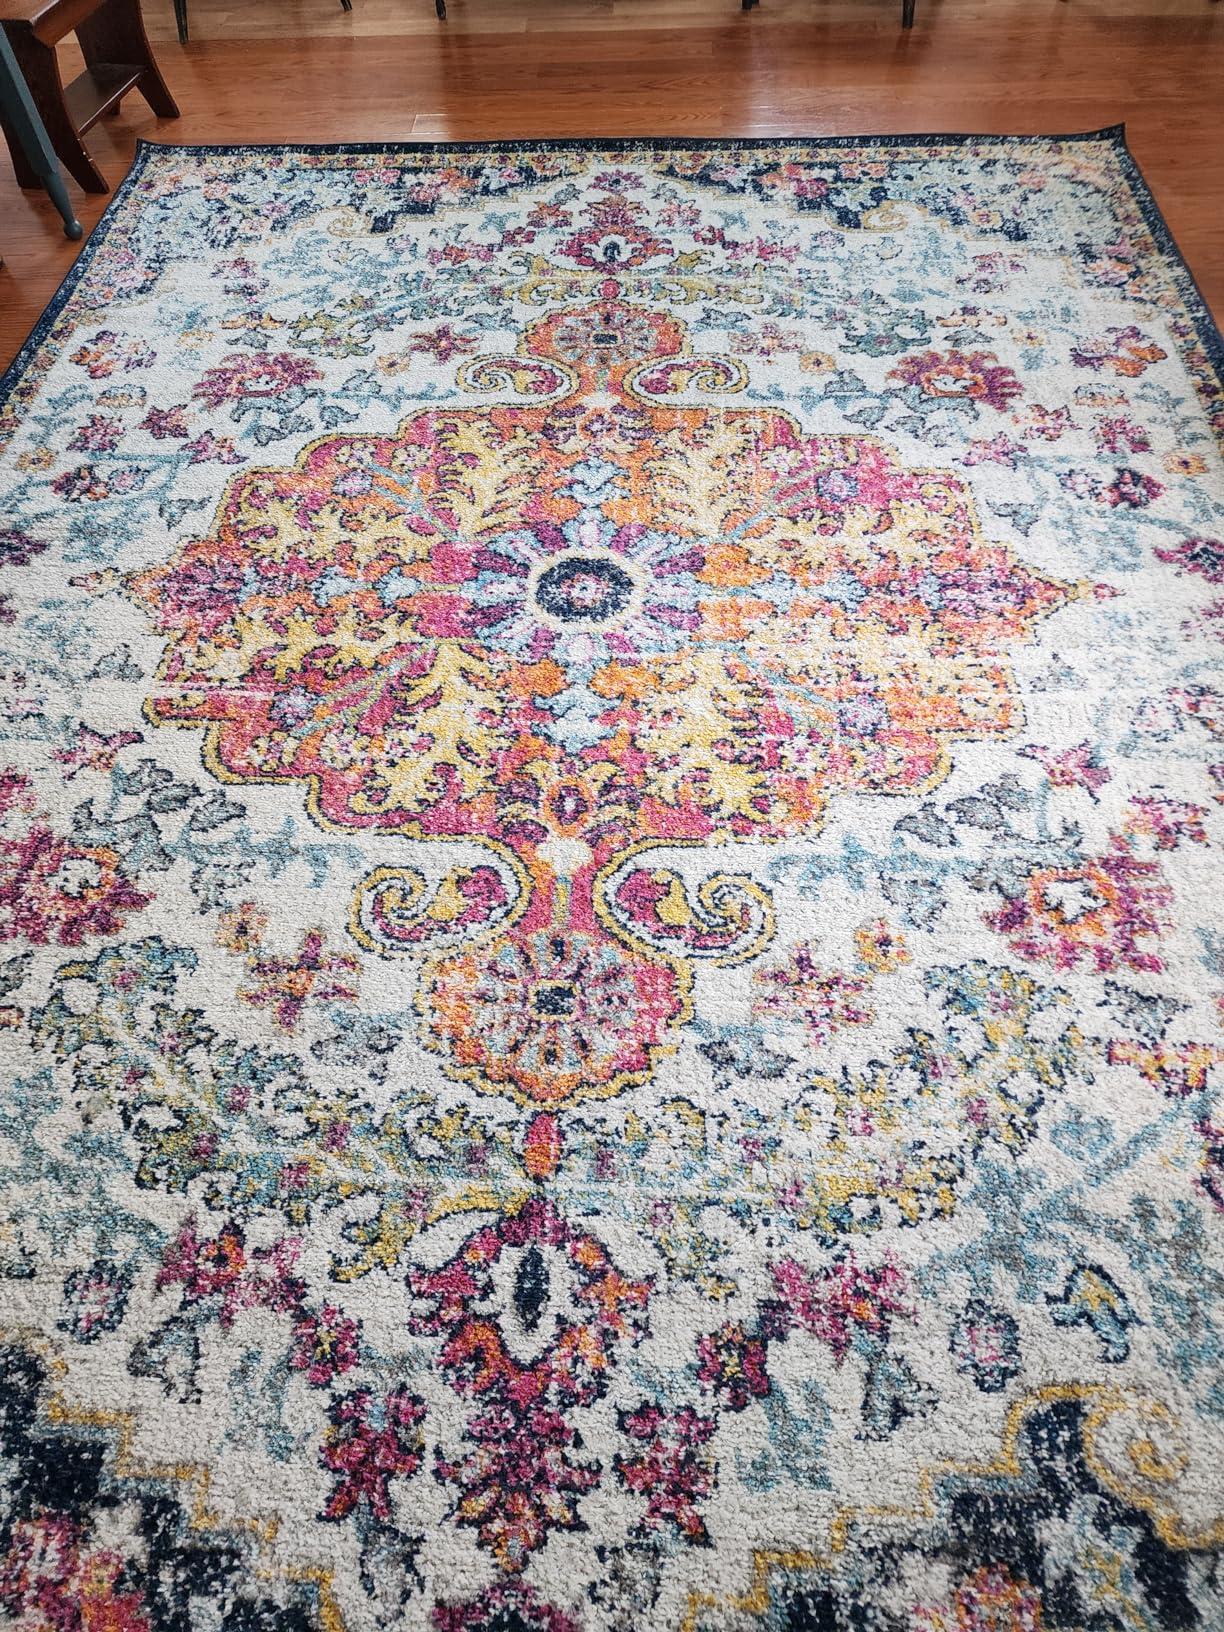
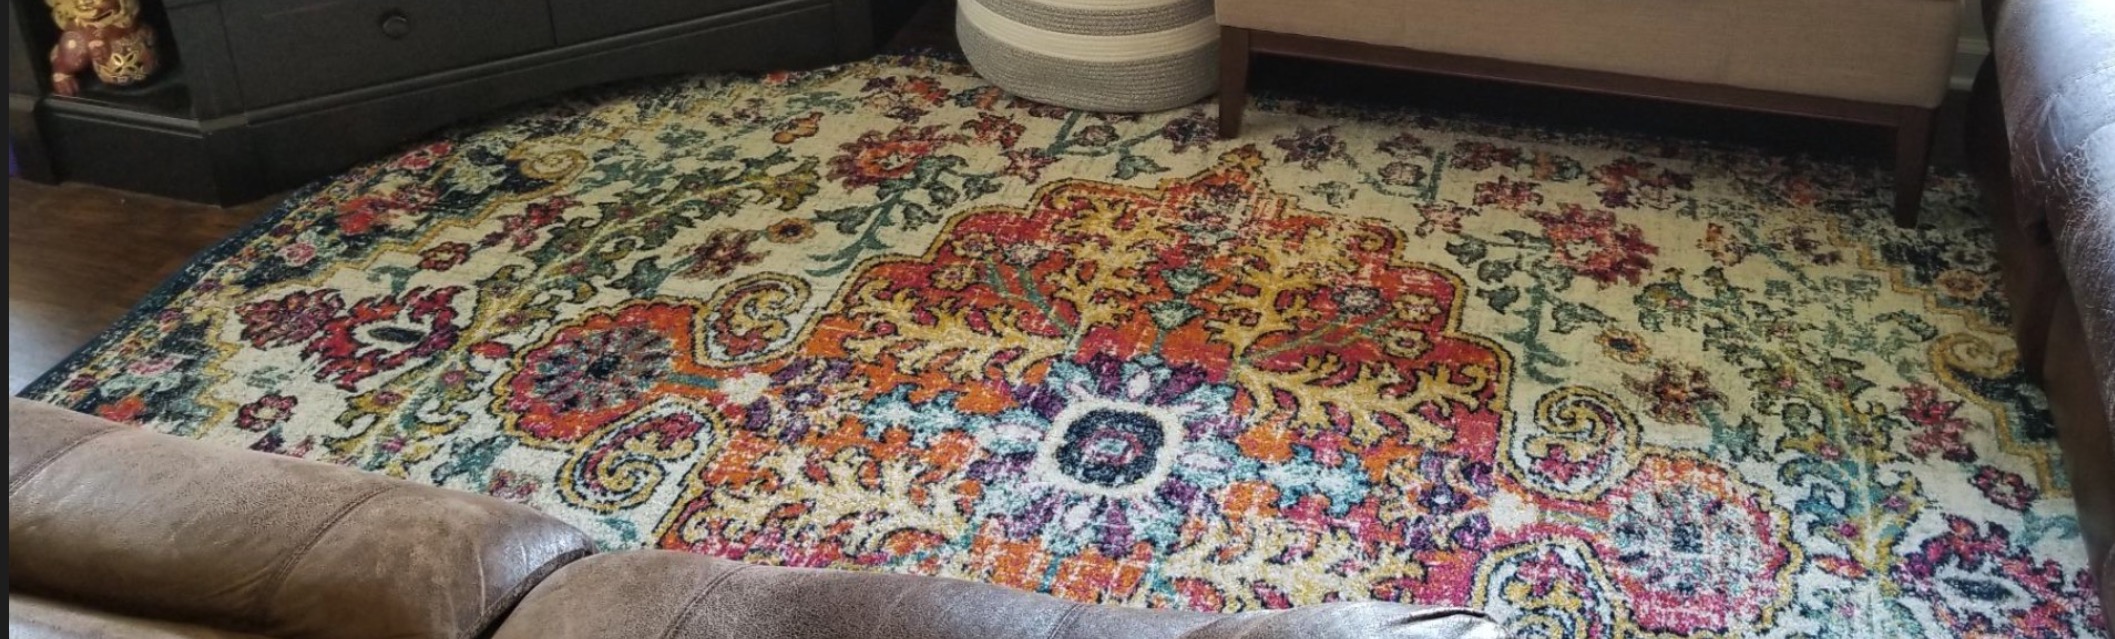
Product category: misc
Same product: yes